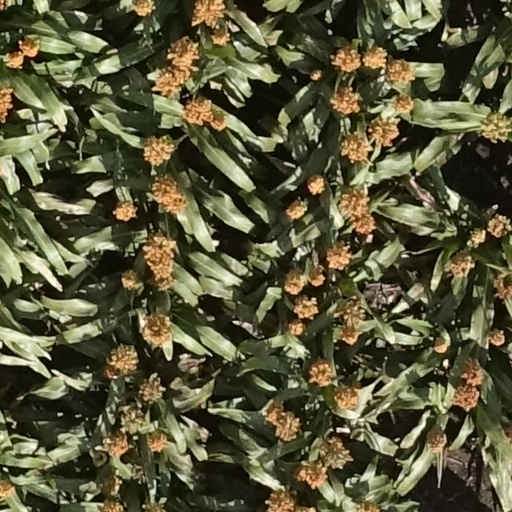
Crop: sorghum